Ivan Vladislav of Bulgaria

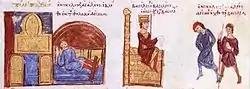
The capture of Nikulitsa by the Byzantines. The death of Ivan Vladislav was a blow for the Bulgarian resistance. Only a few nobles continued the struggle with the Byzantines such as Ibatzes and Nikulitsa.

In the early 1018 Ivan Vladislav besieged Dyrrhachium, but in February he was killed under the walls of the city. The accounts of his death are contradictory. According to some he became victim of a plot and was killed by his servants; according to others, he perished in battle. The Bulgarian additions to the Skylitzes Chronicle are more detailed, saying that Ivan Vladislav dueled with the "strategos" of Dyrrhachium, the "patrikios" Niketas Pegonites, on horseback, and while fighting, two Byzantine infantrymen from the audience rushed to the emperor and wounded him mortally in the belly. A later Byzantine historian claimed that the duel was fair and Pegonites stabbed Ivan Vladislav in the chest with his spear, killing him instantly. The Chronicle of the Priest of Duklja reports an altogether different story: while having a meal in his camp, the emperor was attacked by an unknown soldier, in whom Ivan Vladislav seemed to have recognized the murdered Jovan Vladimir. Terrified, he cried for help but no one rushed to his rescue and the unknown soldier mortally wounded the Bulgarian ruler.